COVID-19 pandemic in Ukraine

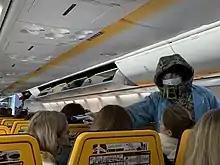
Staff monitoring passengers' body temperature on board a plane in Boryspil International Airport.

On 27 January 2020, SkyUp, a Ukrainian low-cost charter airline, announced that it had suspended flights to Sanya, in Hainan, China until March.